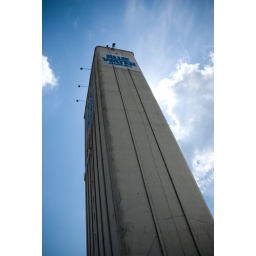
Me standing 44 meters above ground getting ready to abseil down from the Blue Water Silo in Esbjerg, Denmark.